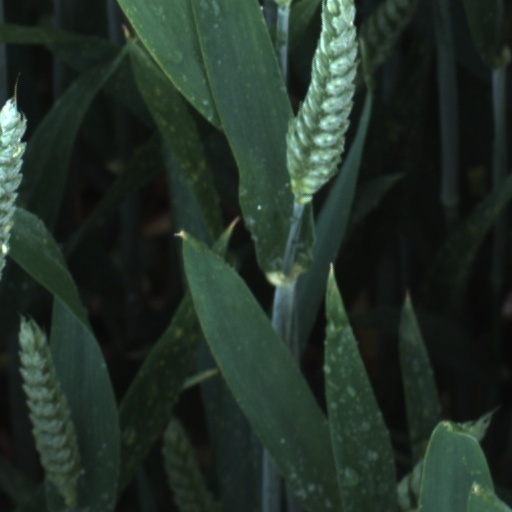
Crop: wheat